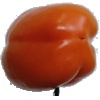
Label: orange_pepper